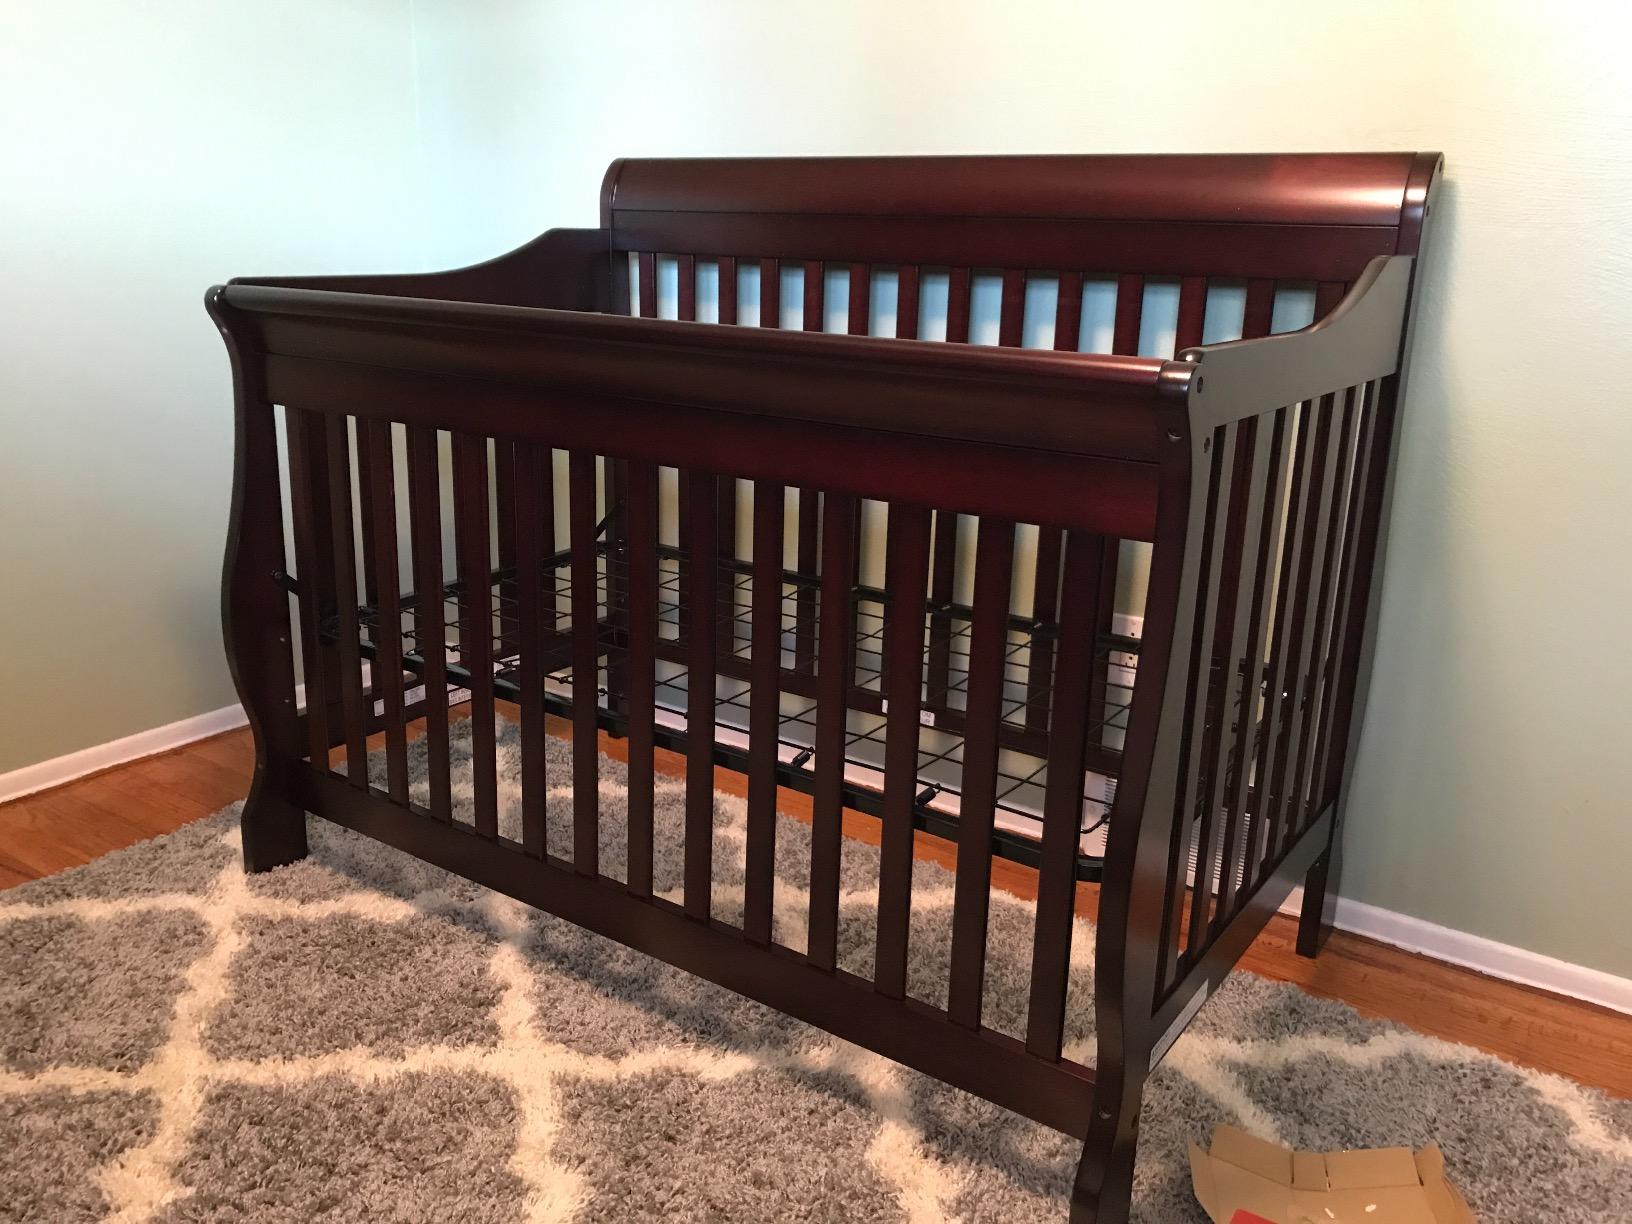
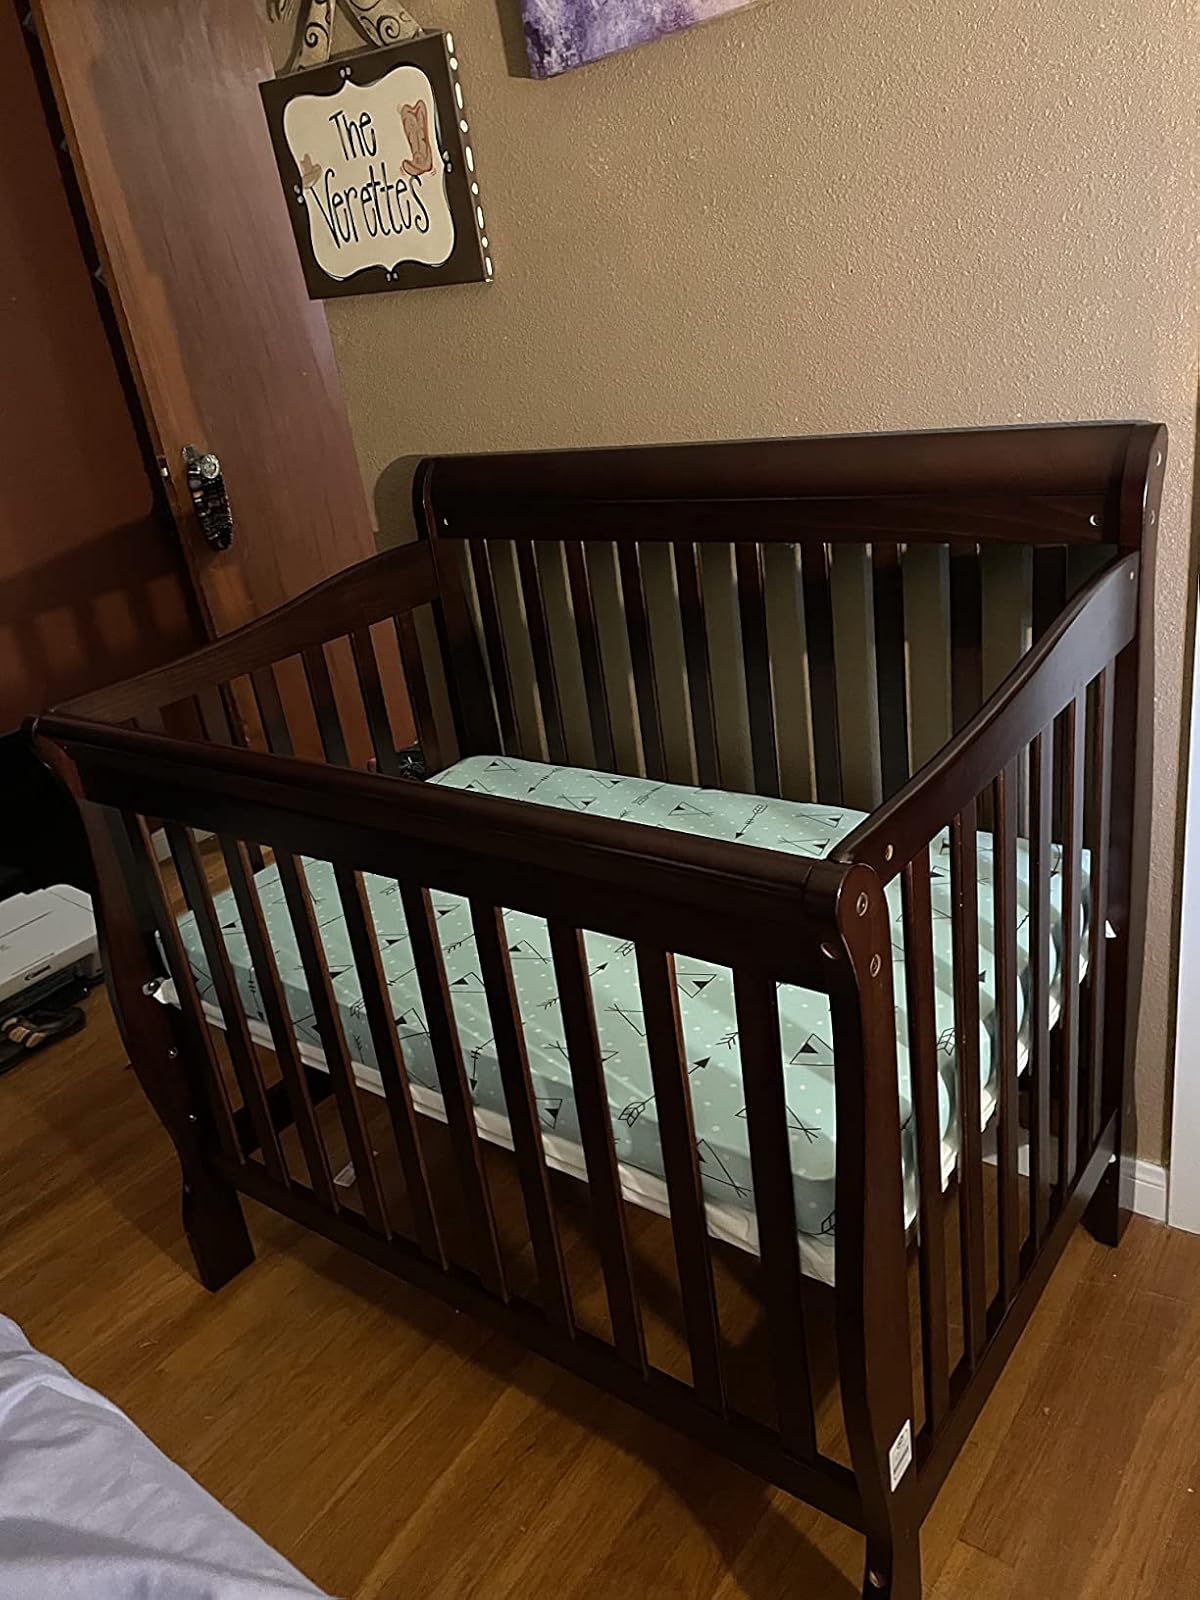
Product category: products_crib
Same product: yes